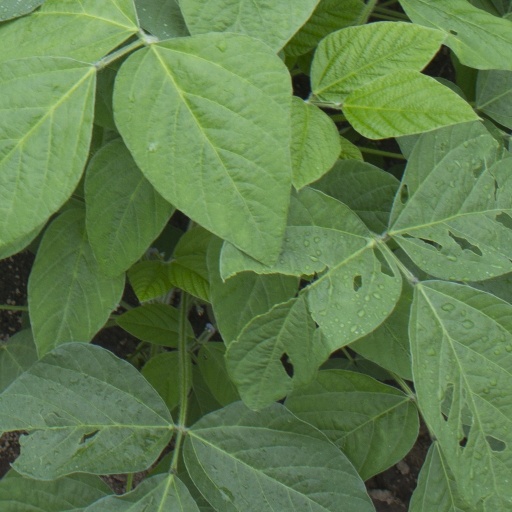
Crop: soybean